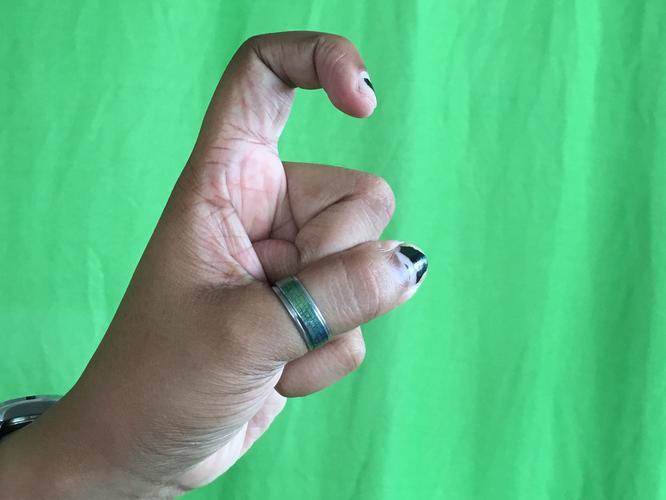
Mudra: Tamarachudam
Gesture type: single_hand